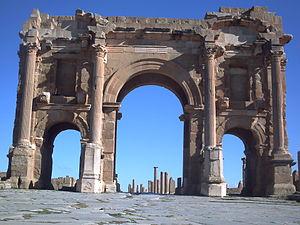
c'est la porte ouest de la ville antique de timgad
Cet article recense les monuments historiques des départements d'Algérie, anciennes divisions administratives de l'Algérie française, de 1848 à 1962.
L'archéologie est une discipline scientifique dont l'objectif est d'étudier l'Homme depuis la Préhistoire jusqu’à l'époque contemporaine à travers sa technique grâce à l'ensemble des vestiges matériels ayant subsisté et qu’il est parfois nécessaire de mettre au jour par la fouille. L'ensemble des artéfacts et des écofacts relevant d'une période, d'une civilisation, d'une région, ou d'un peuplement donné, s'appelle culture archéologique. Cette culture matérielle est avant tout un concept basé sur l'assemblage de vestiges retrouvés dans des espaces et dans des chronologies contingentes, sur un même site, ou dans une même région, par exemple. On peut alors parler, pour désigner un ensemble cohérent, de culture archéologique.
Cet article recense les arcs de triomphe romains, dont la fonction a bien été identifiée.
L'Arc de Trajan est un arc de triomphe romain à Timgad, datant du début du IIIᵉ siècle érigé à l'endroit de la porte occidentale du decumanus maximus, à l'entrée de la voie de Lambaesis.